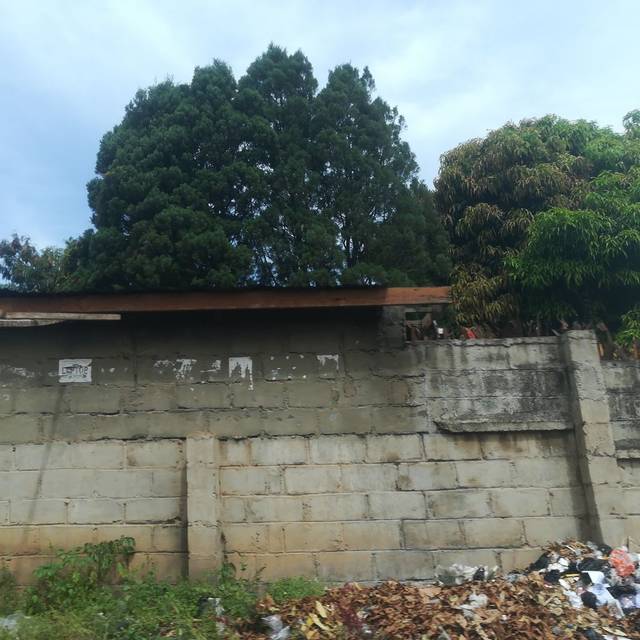
Region: Nigeria
Coordinates: 9.909, 8.89